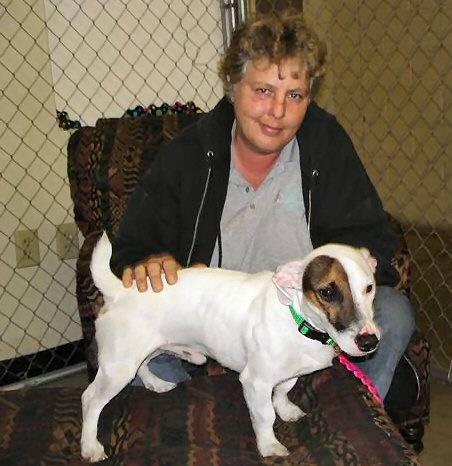
dog